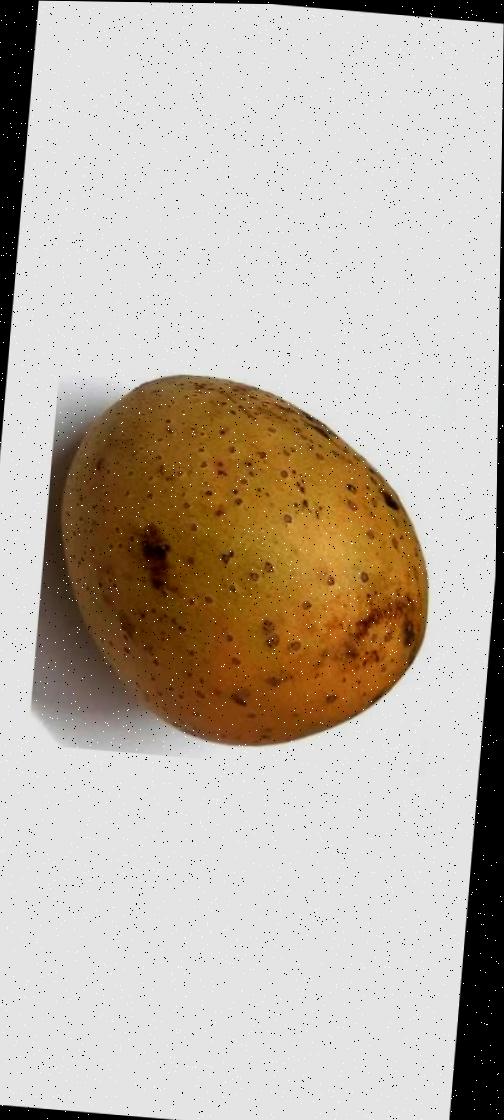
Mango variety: Gourmoti